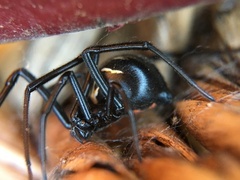
Species: Lactrodectus_hesperus